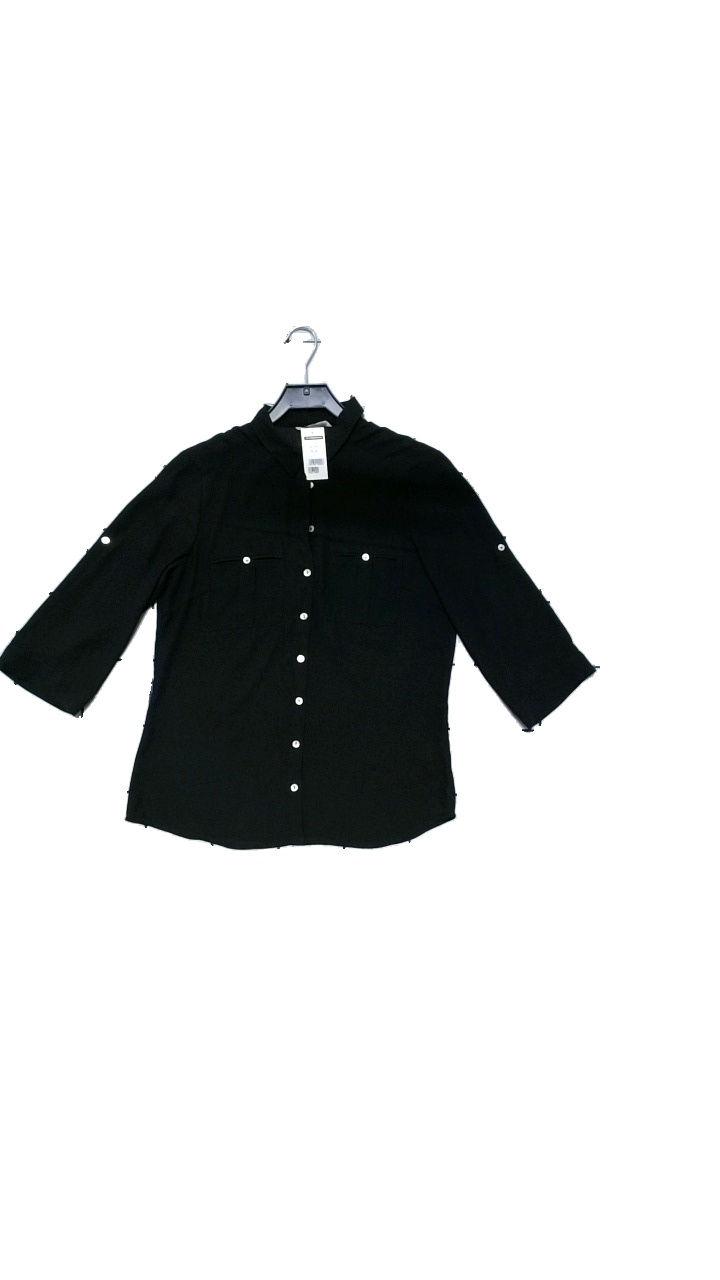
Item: Blouse (Ladies)
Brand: H&m
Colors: Black
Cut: Regular, Loose
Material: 100% viscose
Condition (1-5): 5
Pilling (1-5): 4
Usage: Reuse
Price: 50-100